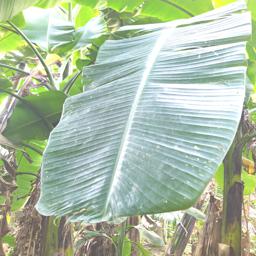
Label: YELLOW SIGATOKA